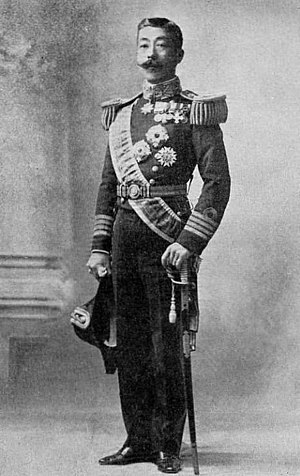
Higashifushimi Yorihito
Prins Higashifushimi Yorihito
Higashifushimi Yorihito var en japansk prins og flådeadmiral. Han var overhoved for Higashifushimi-no-miya, en mindre betydningsfuld gren af den kejserlige familie.